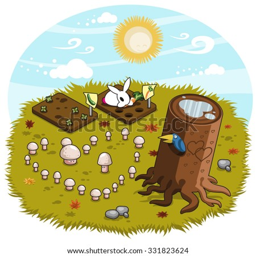
couple surrounded by mushrooms kids in heart shaped arrangement on a meadow in windy fall